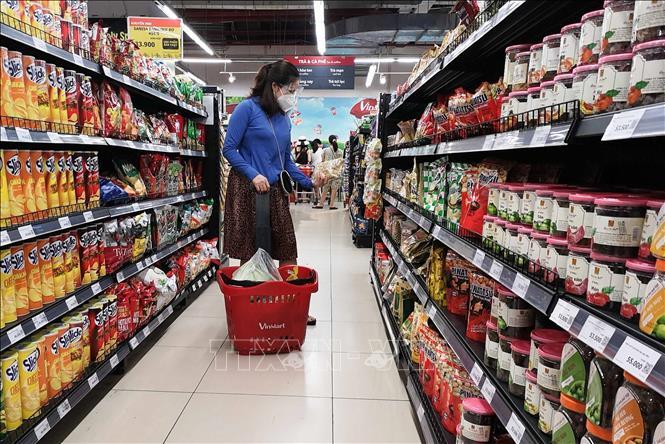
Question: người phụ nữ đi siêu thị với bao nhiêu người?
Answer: người phụ nữ đi siêu thị một mình